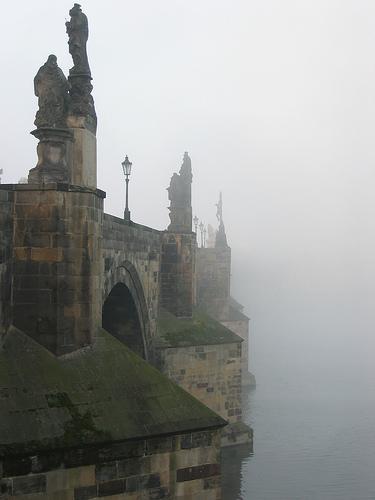
Weather: foggy or hazy